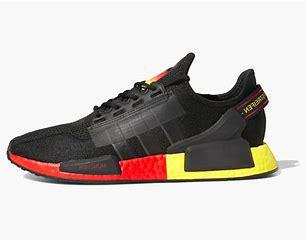
Brand: Adidas
Model: NMD R1 V2